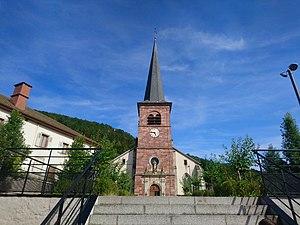
L'église Saint-Étienne de Rupt-sur-Moselle
Rupt-sur-Moselle est une commune française de moyenne montagne située dans le Sud-Est du département des Vosges, en région Grand Est. Souvent, elle est appelée simplement « Rupt » qui signifie « ruisseau » dans le dialecte montagnard vosgien. Elle est située dans le massif des Vosges entre 430 et 900 m d'altitude.